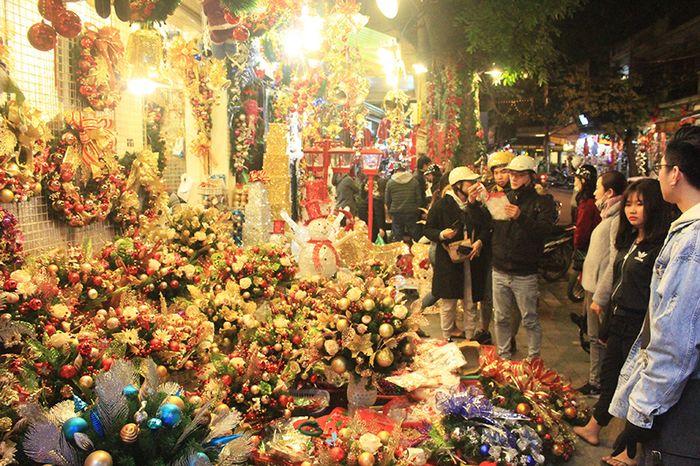
nhiều người đang đứng xung quanh quầy bán hoa trang trí